Sky position (RA, Dec in degrees): 148.481, 25.529
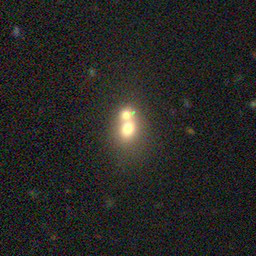
Galaxy morphology: Merging Galaxies